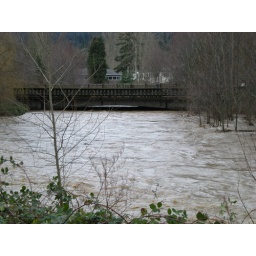
You can see the water is just below the bridge. A few more feet and the road will wash out.